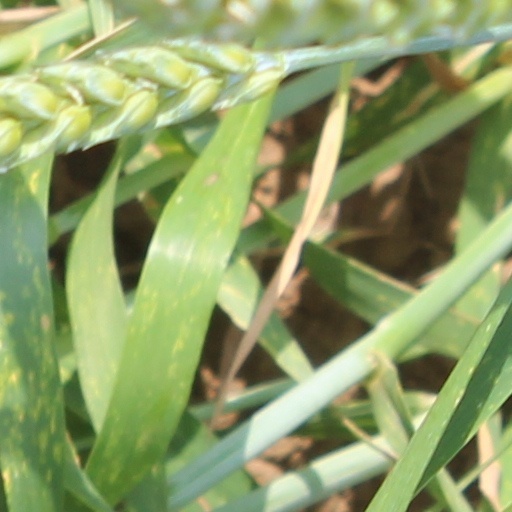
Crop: wheat